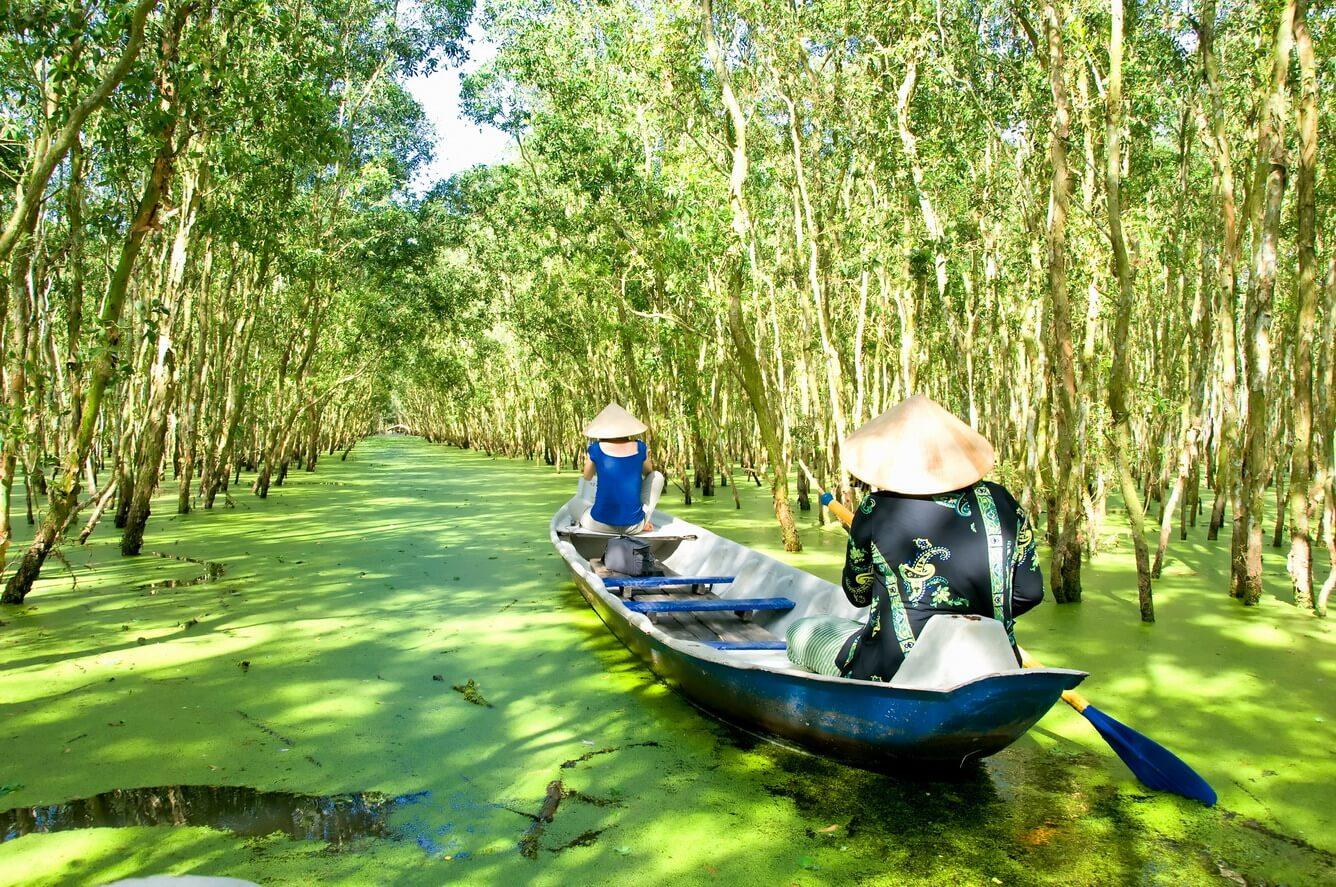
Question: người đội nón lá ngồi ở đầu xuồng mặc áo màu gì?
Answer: xanh dương